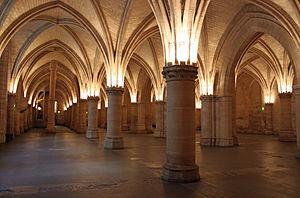
""Salle des Gens d'Armes"" de la Conciergerie, Paris."
Le palais de la Cité était la résidence et le siège du pouvoir des rois de France, du Xᵉ au XIVᵉ siècle, tout en restant le siège des principales cours de justice jusqu'à nos jours. Il s’étendait sur la partie ouest de l’île de la Cité dans le 1ᵉʳ arrondissement de Paris.